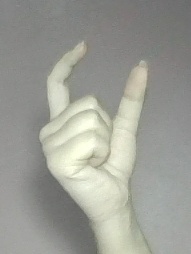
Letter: nun